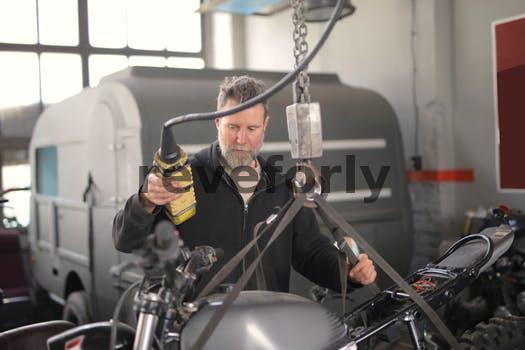
Label: Watermark